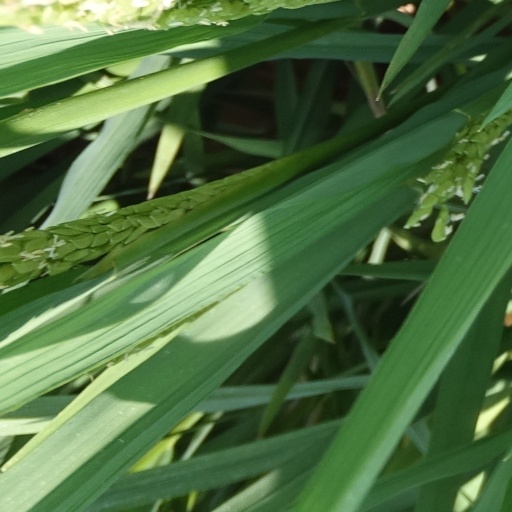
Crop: rice